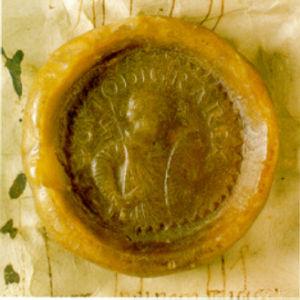
Louis IV, dit « d'Outremer », fils de Charles III le Simple et d'Edwige de Wessex, est un roi des Francs de la dynastie carolingienne.